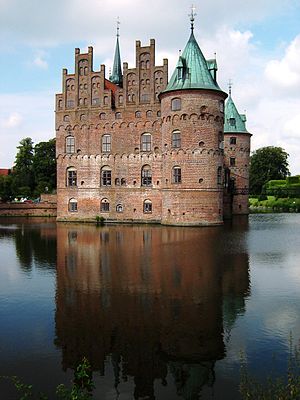
Egeskov Slot
Egeskov Slot fra vandsiden
Egeskov er en dansk herregård ved Kværndrup syd for Ringe på Midtfyn i Danmark. Slottet, der er en af Europas bedst bevarede vandborge, er opført i 1554 af rigsmarsk Frands Brockenhuus. Gården er ældre og kan dateres til 1400-tallet. Godset er i dag på 1137 hektar.